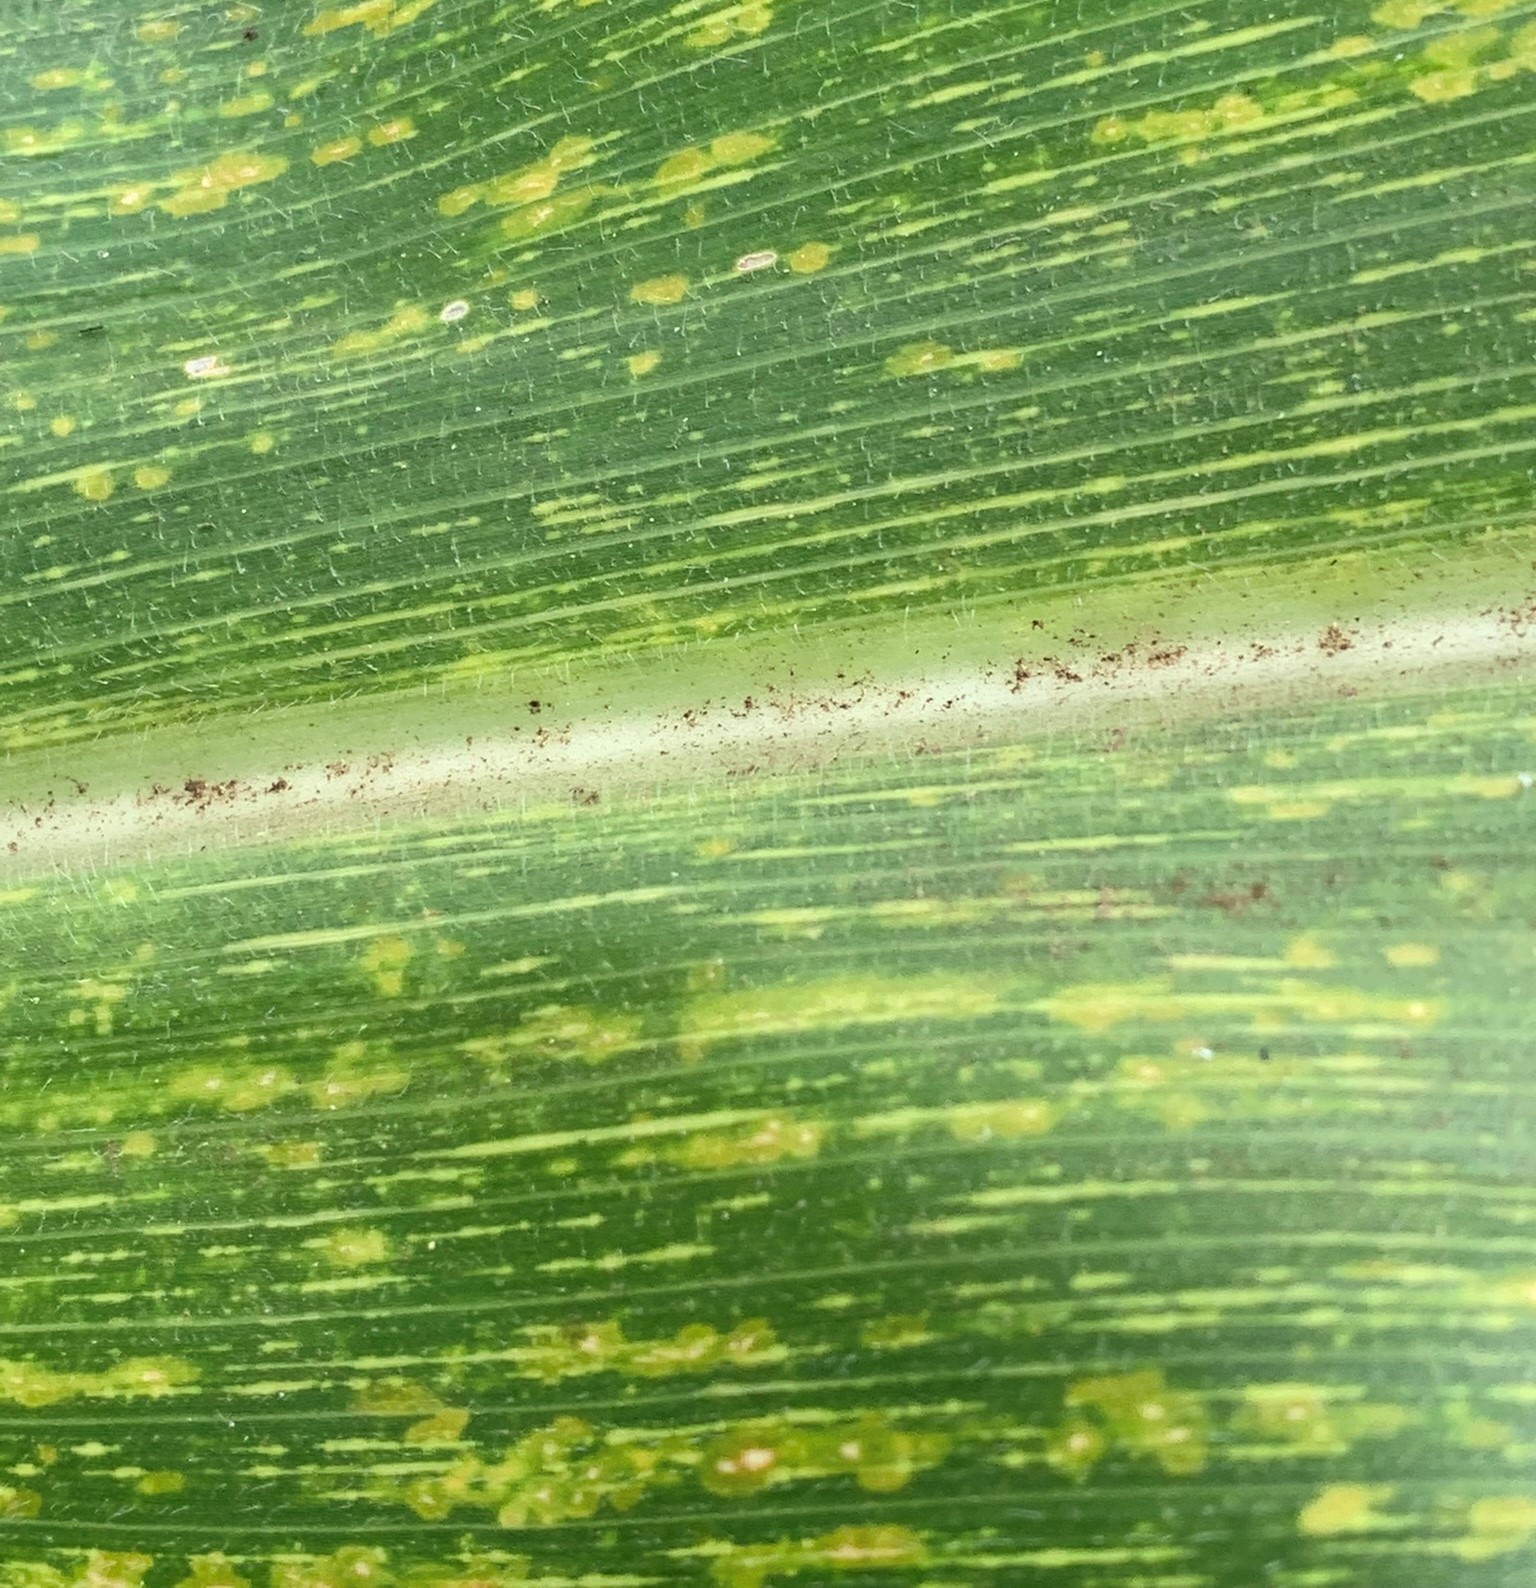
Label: MLN